Alexandr Mukhin

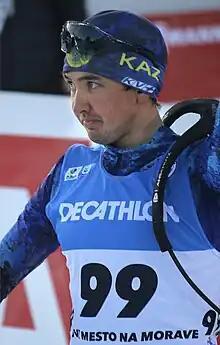
Alexandr Mukhin in 2023

Alexandr Alexandrovich Mukhin (born 28 July 1998) is a Kazakhstani biathlete. He has competed in the Biathlon World Cup since 2020.